Zero Halliburton

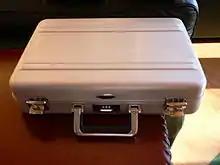
Zero Halliburton case

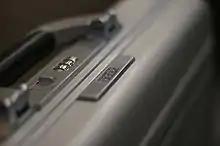
Close-up

Zero Halliburton, stylized as ZERO Halliburton, is a manufacturer of hard-wearing travel cases and briefcases, mainly of aluminium. Founded in 1938, the company was sold in 2006 to ACE Co., a Japanese luggage manufacturer.